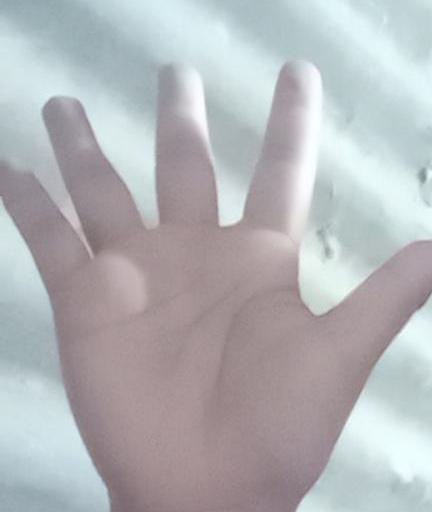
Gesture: palm